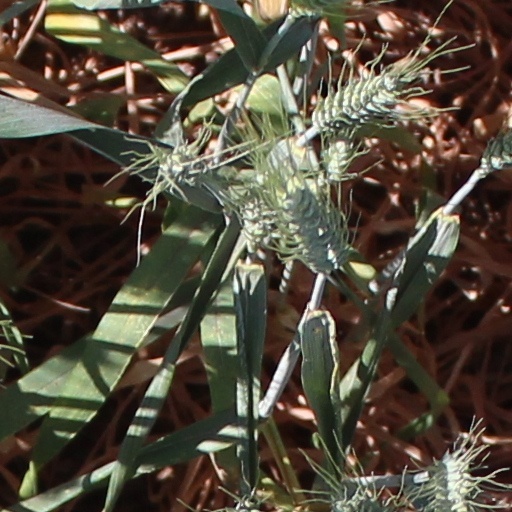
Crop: wheat